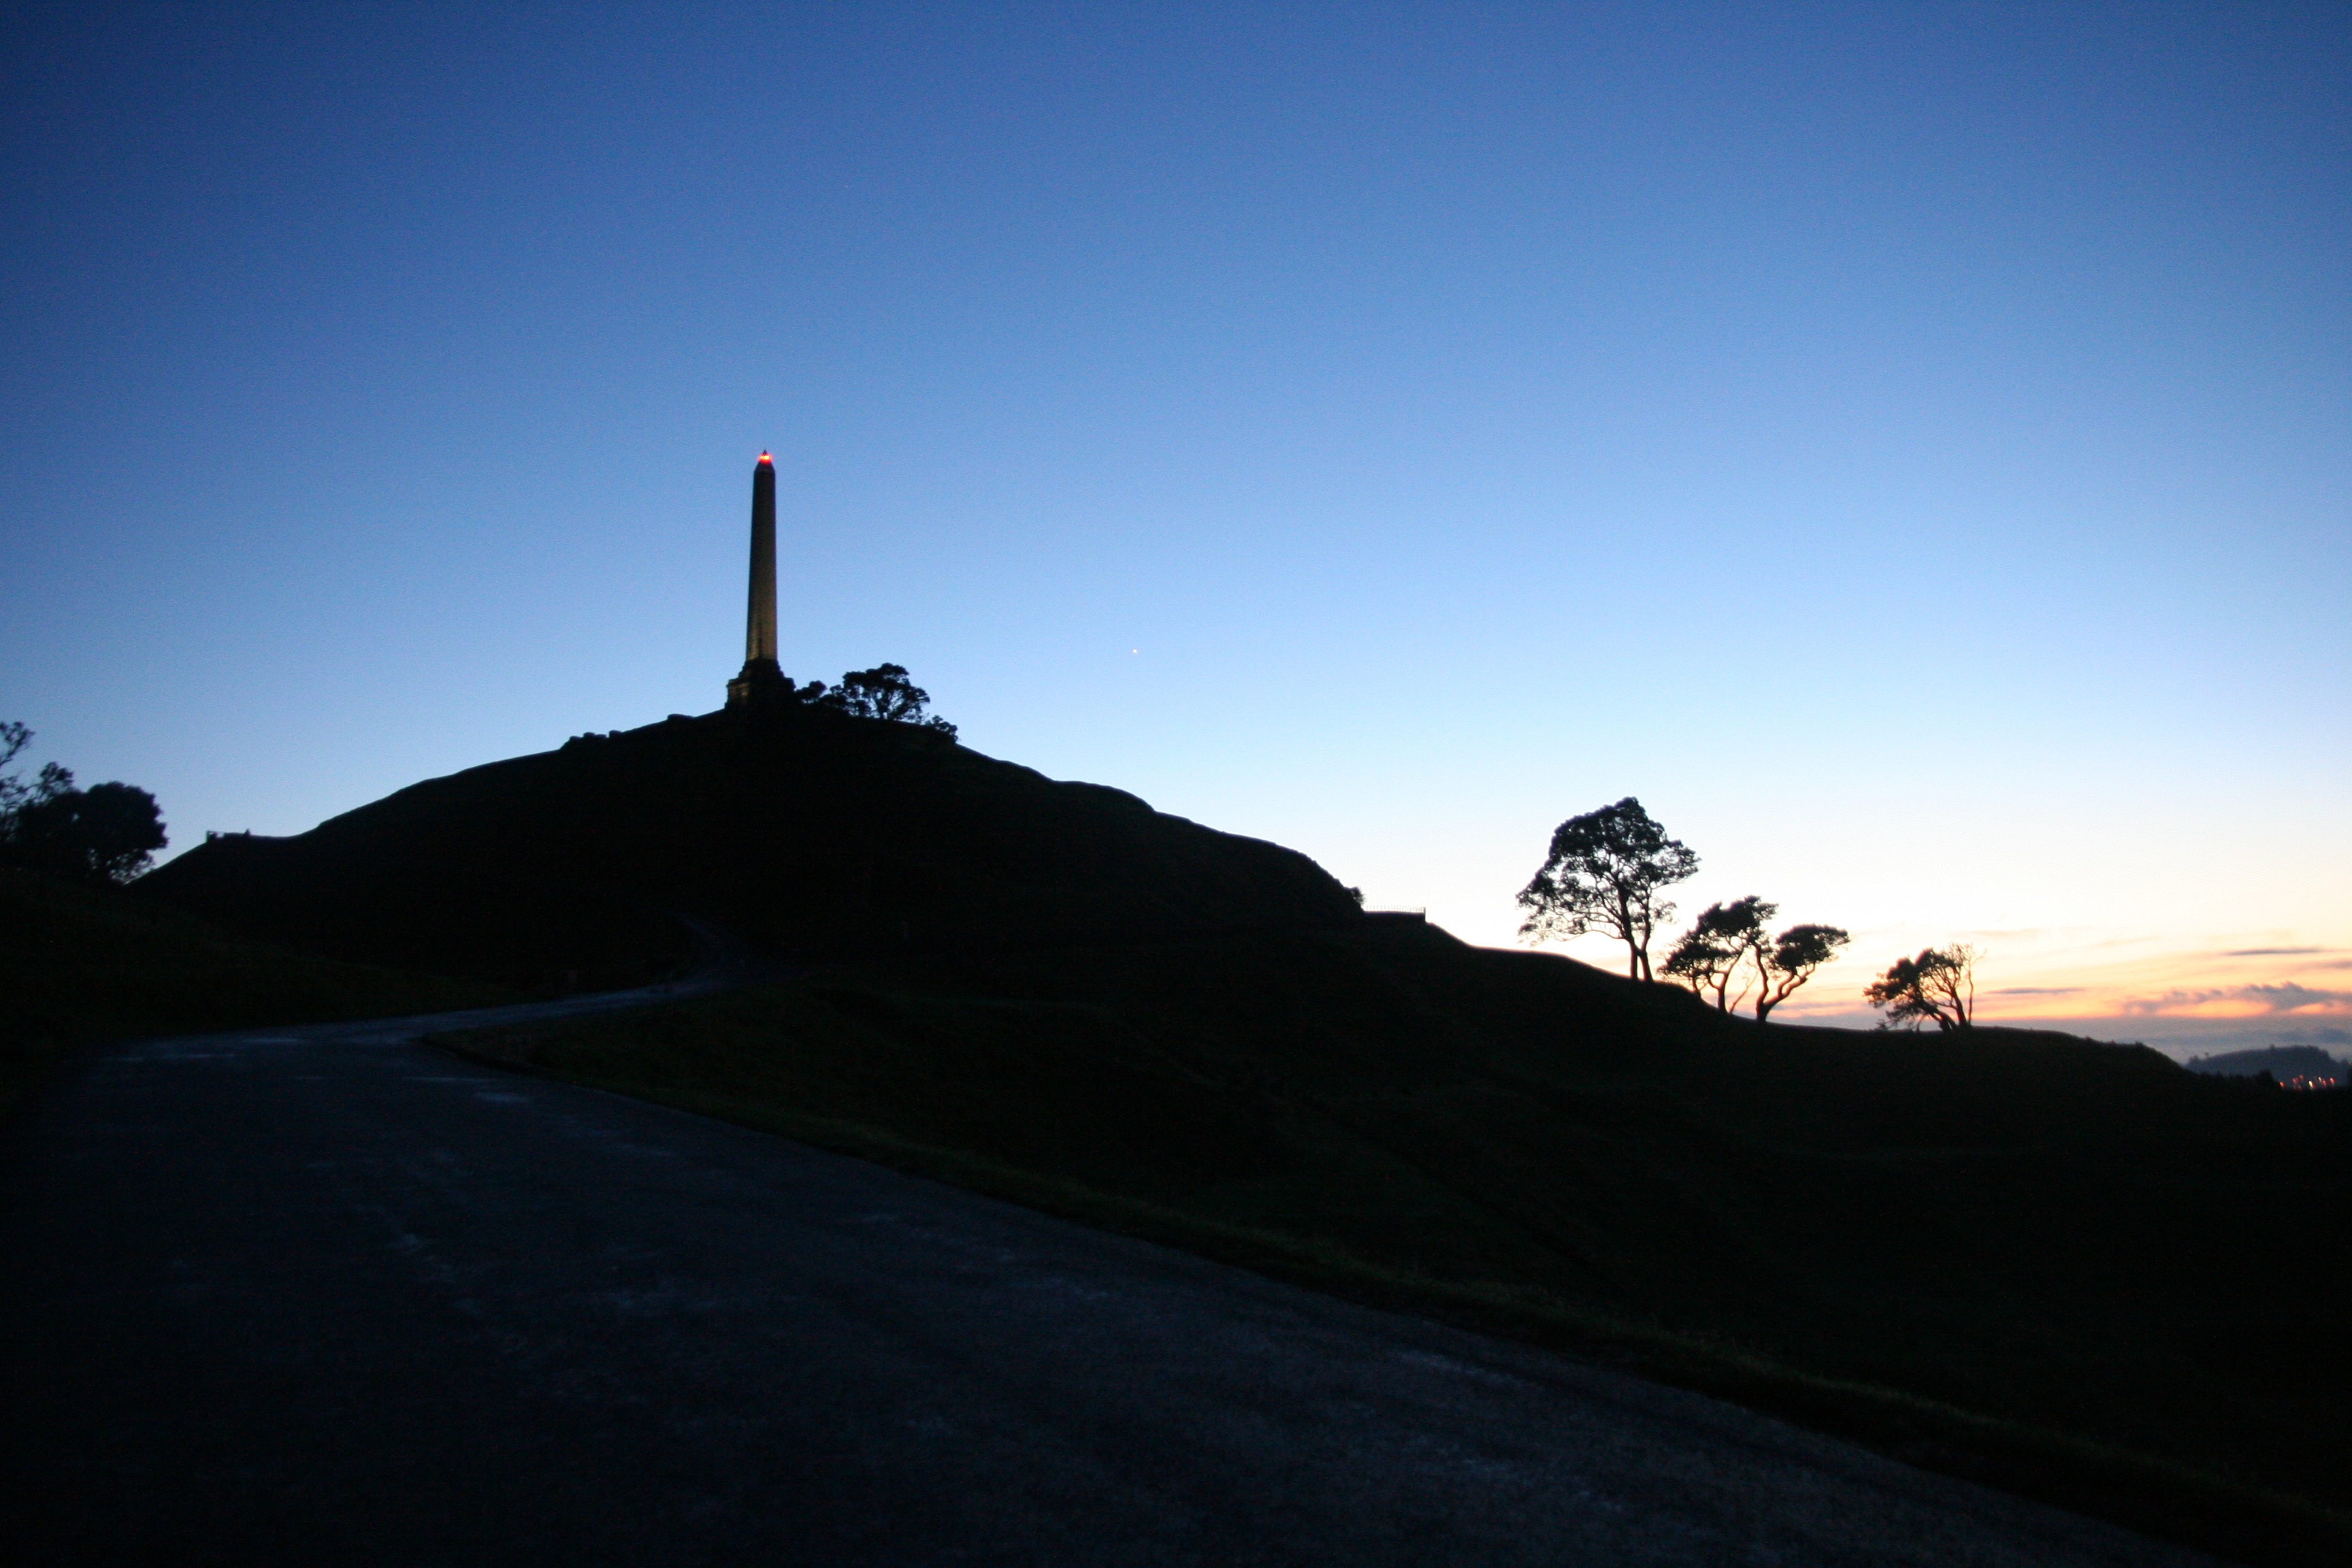
landscape, horizon, mountain, snow, cloud, sky, sunrise, sunset, sunlight, morning, hill, dawn, mountain range, dusk, evening, summit, auckland, zealand, landform, one tree hill, mountainous landforms